Cantre'r Gwaelod

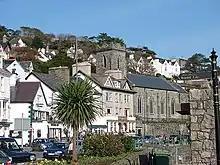
The bells of St Peter's, Aberdyfi can play "Clychau Aberdyfi"

Geologist William Ashton's 1920 book, "The Evolution of a Coast-Line, Barrow to Aberystwyth and the Isle of Man, with Notes on Lost Towns, Submarine Discoveries, &C", discusses the legend and takes Ptolemy's map as evidence of the existence of an area of lost land in Cardigan Bay. Ashton also includes a conjectural map of Cantre'r Gwaelod within the bay.